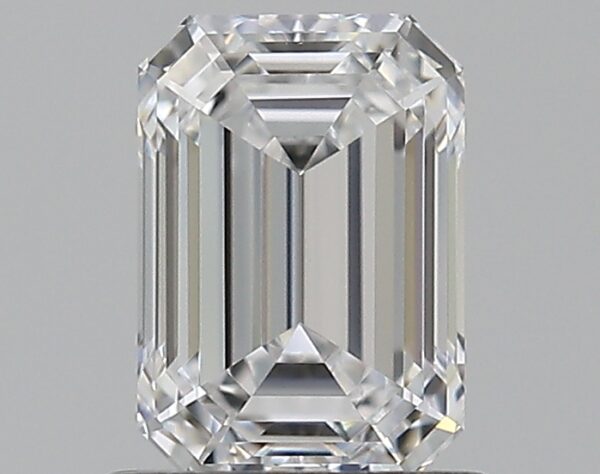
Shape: emerald
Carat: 0.92
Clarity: VVS1
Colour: D
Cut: EX
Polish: EX
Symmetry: EX
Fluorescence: F
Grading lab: GIA
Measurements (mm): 6.5 x 4.56 x 3.12